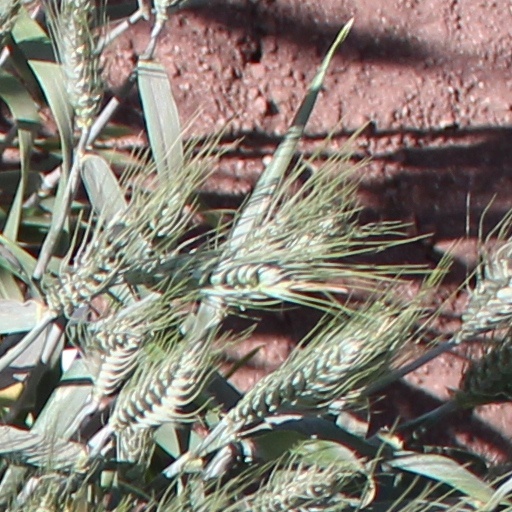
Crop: wheat